Gusztáv Hennyey

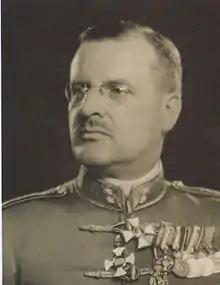

Gusztáv Hennyey (25 September 1888 – 14 June 1977) was a Hungarian politician and military officer, who served as Minister of Foreign Affairs in 1944 for a month. After the First World War he worked as a military attaché in Paris, Belgrade and Athens. He returned to home in 1933 and became Chief of Military Intelligence at the Ministry of Defence. When Hungary entered to the Second World War (1941) he served as commander of the Second Corps.